Arthur R. Hall

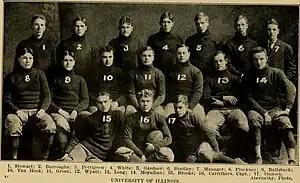
1907 NCAA football guide featuring Illini Football. The guide was the official rules book and record book of college football

He was born in Tonica, Illinois in 1869 and died at East Lynn, Illinois in 1955.